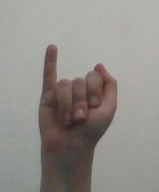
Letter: meem